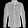
Label: Shirt